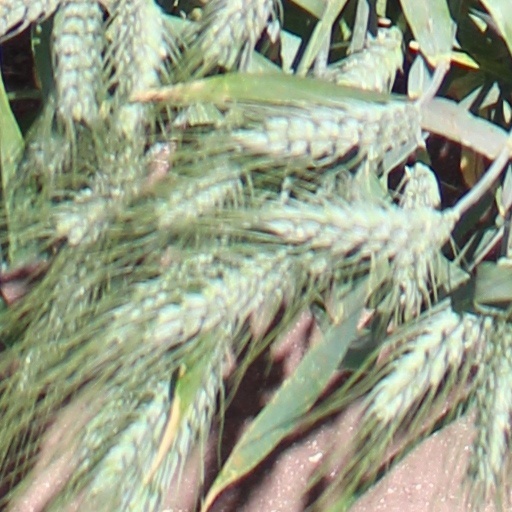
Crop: wheat